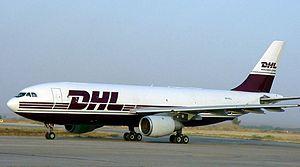
Le 22 novembre 2003 à Bagdad, un Airbus A300B4-203F, avion cargo opérant pour DHL et immatriculé en Belgique avec l'indicatif OO-DLL, est victime, à près de 10 000 pieds, d'un tir de missile opéré par des terroristes. Le tir provoque la perte des trois systèmes hydrauliques permettant le contrôle de l'avion. L'équipage décide alors de tenter de poser l'avion en ajustant individuellement la puissance des moteurs.
L'Airbus A300 est une famille d'avions de ligne à large fuselage construits par Airbus de 1972 à 2007. L'A300 est à l'origine de la création du groupe Airbus et constitue son premier modèle commercialisé.